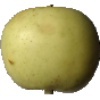
Label: Apple Golden 3